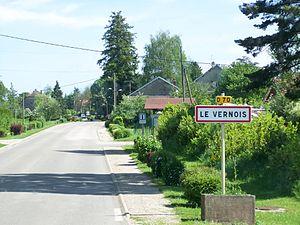
Panneau d'entrée dans le village du Vernois dans le Jura.
Le Vernois est une commune française située dans le département du Jura en région Bourgogne-Franche-Comté.